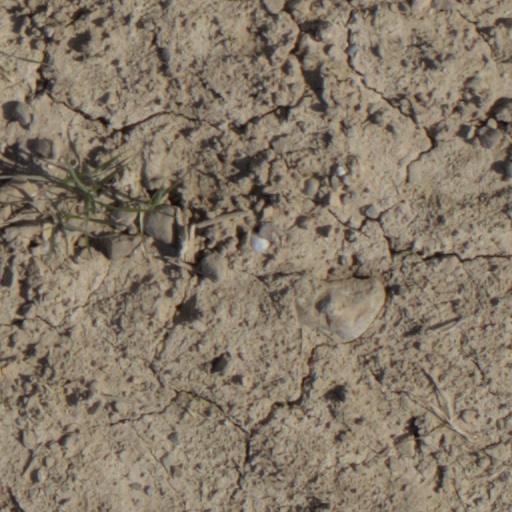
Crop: wheat